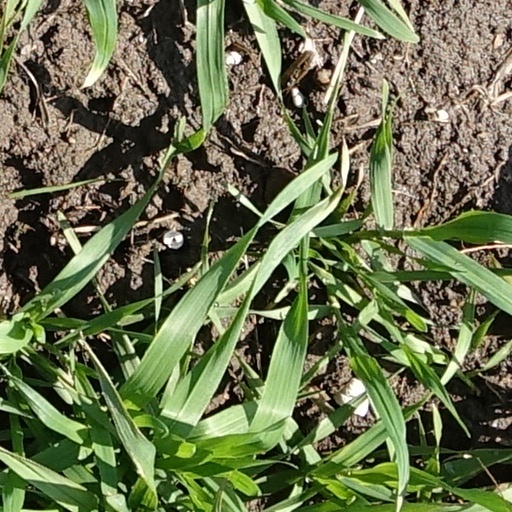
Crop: wheat